Mount Seymour

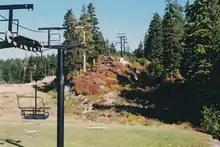
The original Mystery Peak chairlift, early 2000s.

On January 19, 2014, search and rescue leader Tim Jones died while coming down from the North Shore Rescue team cabin on Mount Seymour. Jones had saved many lives on the mountain over the years. Shortly after his death a community movement was formed to name the yet-unnamed Second Peak of Seymour after him. The BC government officially named the place Tim Jones Peak in 2017.